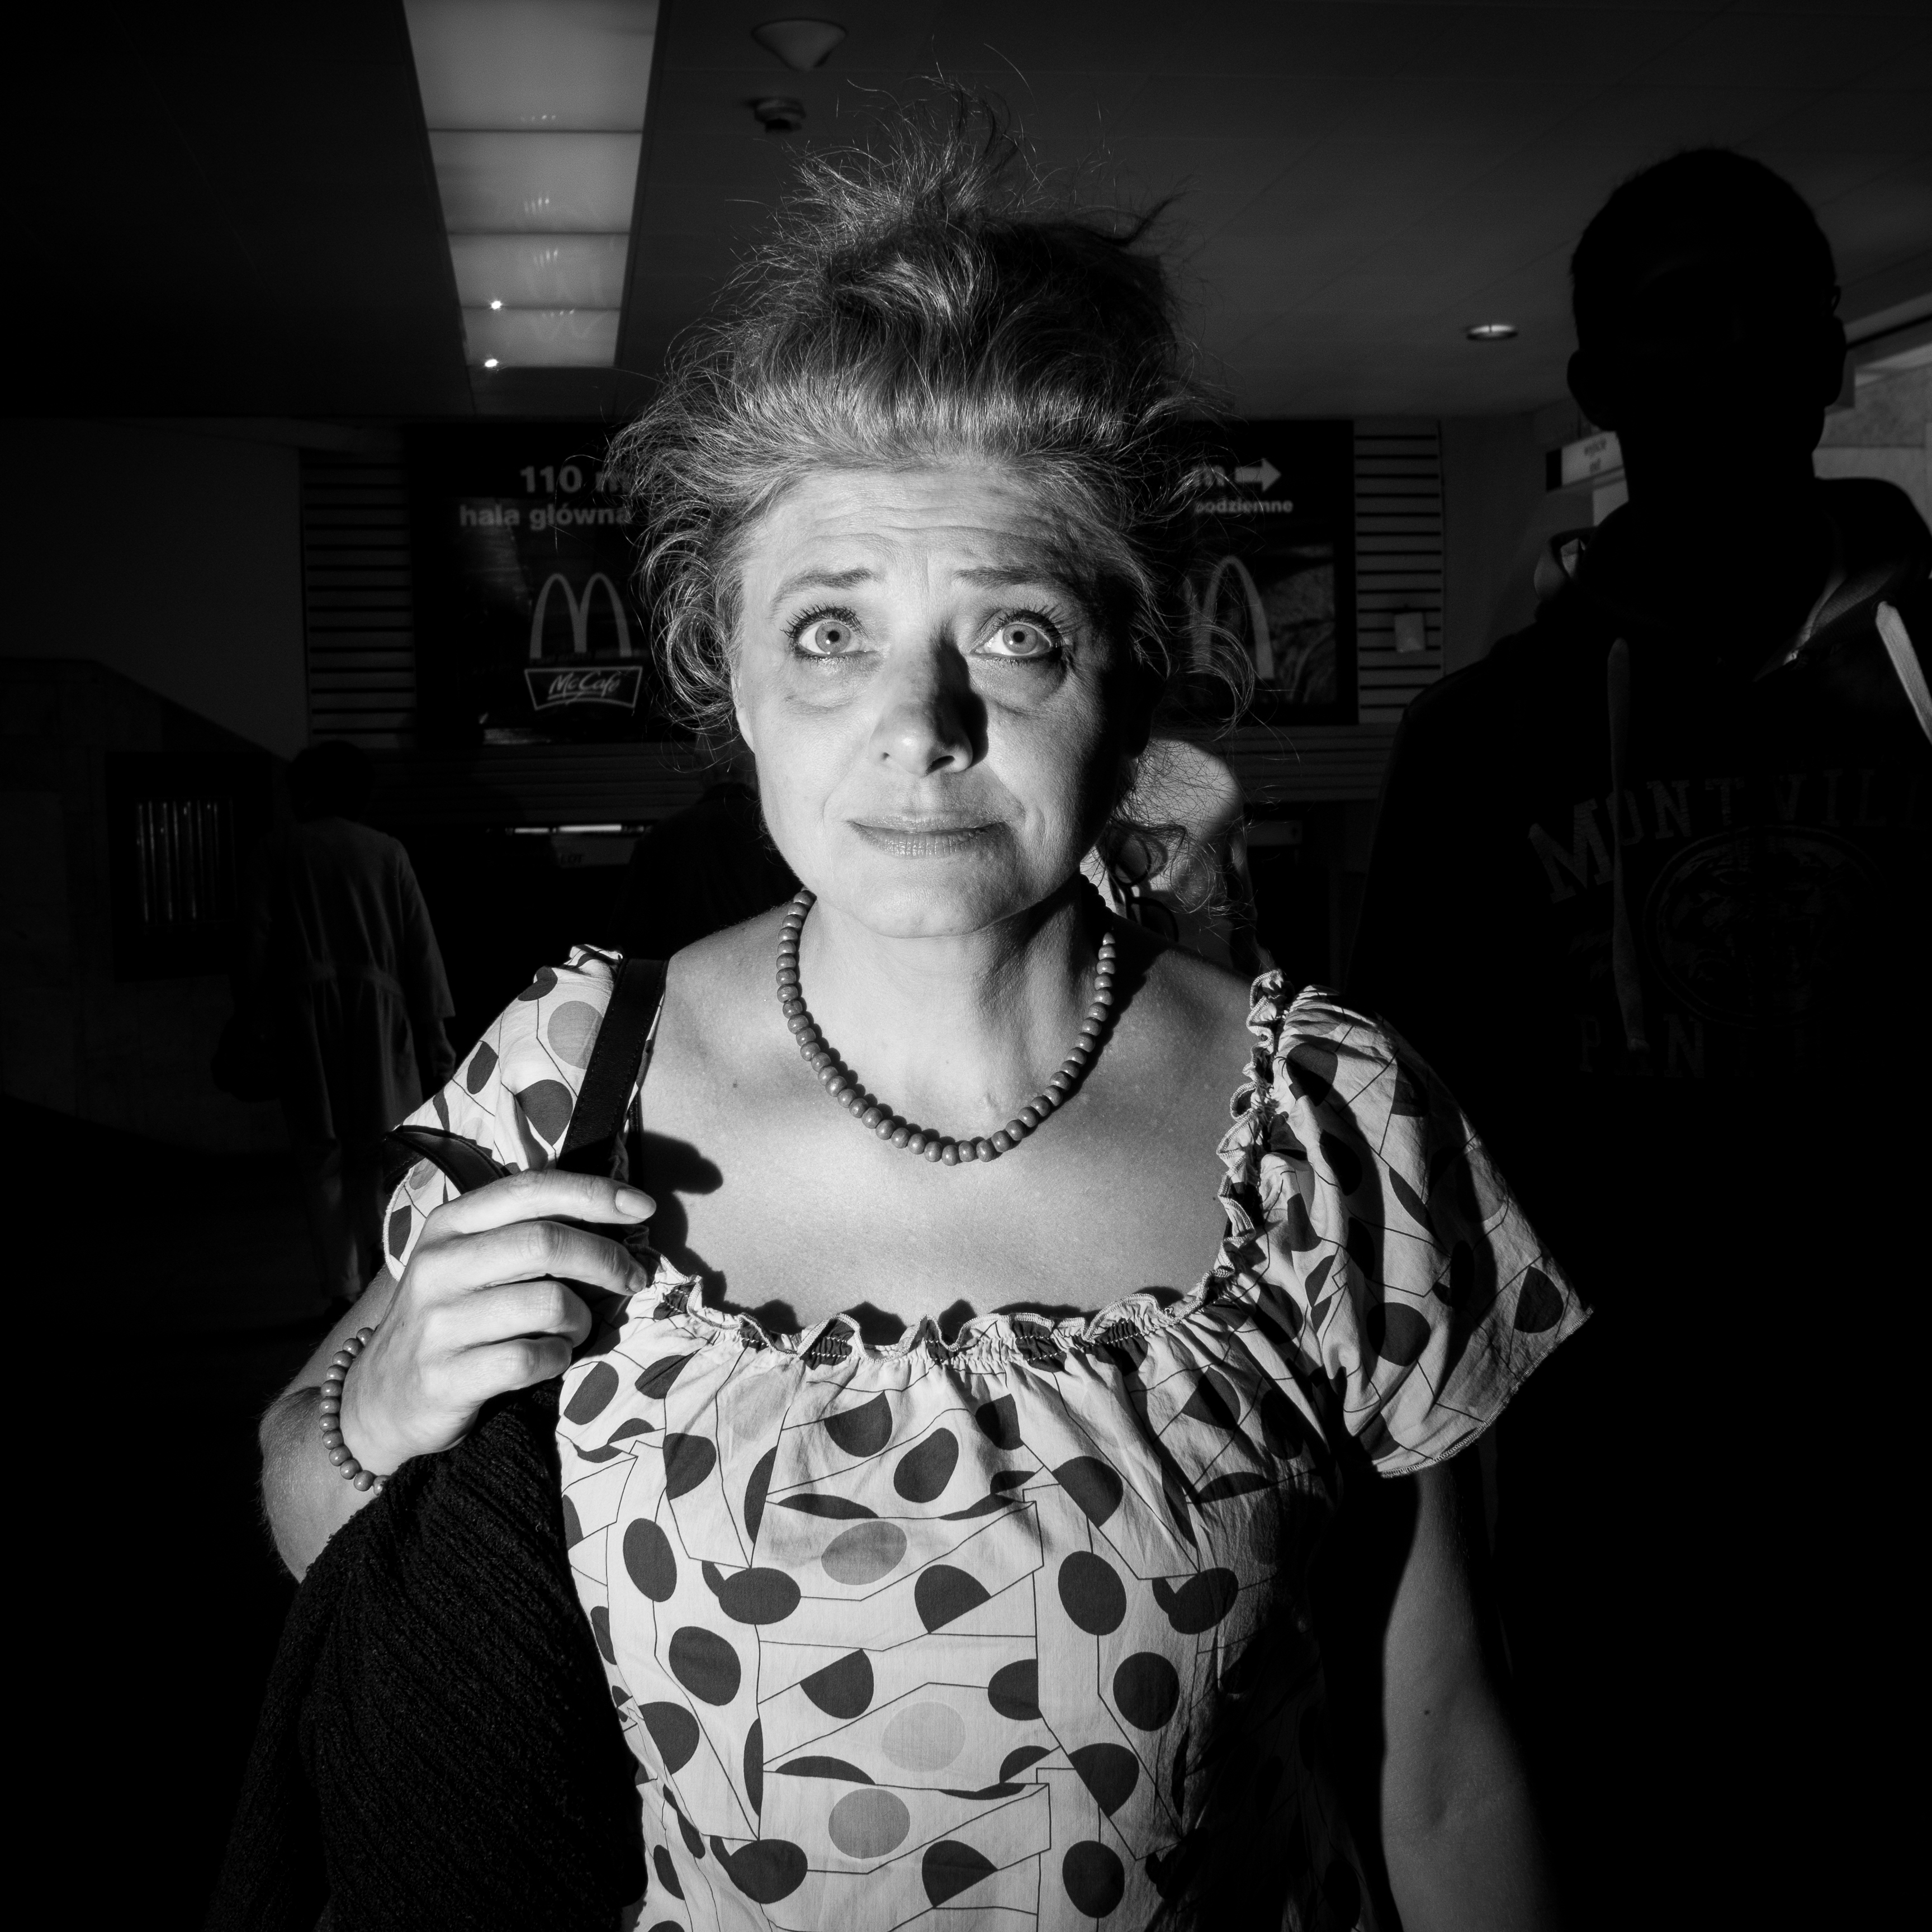
black and white, white, street, photography, portrait, fashion, black, monochrome, streetphotography, flickr, thomas, glasses, olympus, photograph, omd, fuji, leica, monochrom, leuthard, hcb, thomasleuthard, monochrome photography